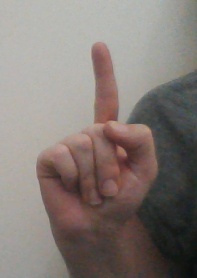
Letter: bb